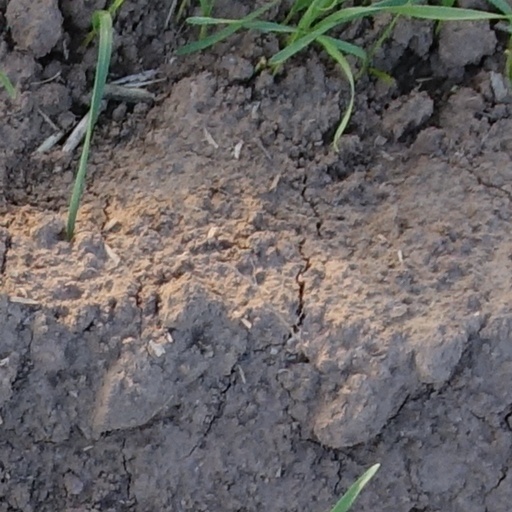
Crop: wheat